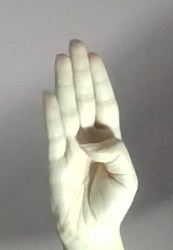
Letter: kaaf